M3 (Copenhagen Metro)

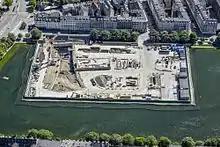
Øster Søgade construction site in 2014 (future sub-surface interchange between lines M3 and M4)

During 2013, boring of a pair of parallel tunnels commenced using a total of four tunnel boring machines (TBMs) named "Eva", "Minerva", "Nora", and "Tria". These tunnels were bored with an inner diameter of and at a depth varying between . The tunnels have been built by Seli Tunneling Denmark, that also manufactured two out of four machines in Denmark, at a facility especially prepared for the task. The interior walls of the tunnel have been coated with concrete and multiple emergency shafts have been installed for the purpose of providing ventilation and maintenance access. The extracted earth produced by the construction effort was routinely used to fill the Nordhavn reclamation project in Øresund.